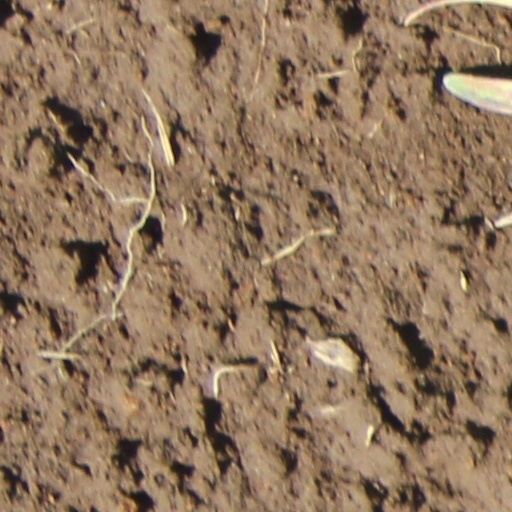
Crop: wheat